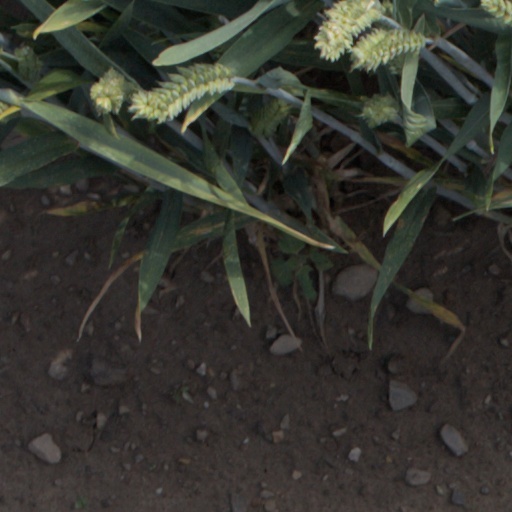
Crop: wheat